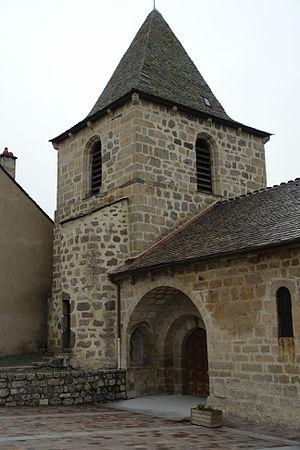
Église de Grandrieu Map it: Google Earth | Street | Satellite | Hybrid | Nautical
Grandrieu est une commune française, située dans le département de la Lozère en région Occitanie. Ses habitants sont appelés les Grandrieunais.
Cet article recense les églises de la Lozère, en France.
L'église Saint-Martin est une église catholique romaine située à Grandrieu, en France.
Cet article recense les monuments historiques de la Lozère, en France.